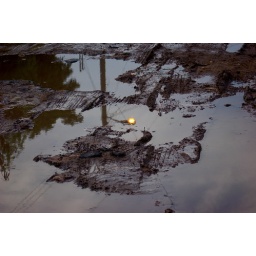
The reflection of a street light, in the water left over from 7 straight days of rain in Matamoros, Mexico.